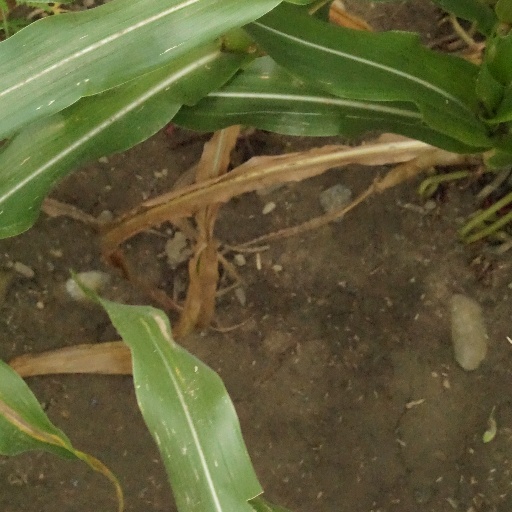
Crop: maize; corn